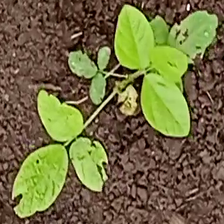
Weed species: Asian_Pigeonwings_(Clitoria Ternatea)